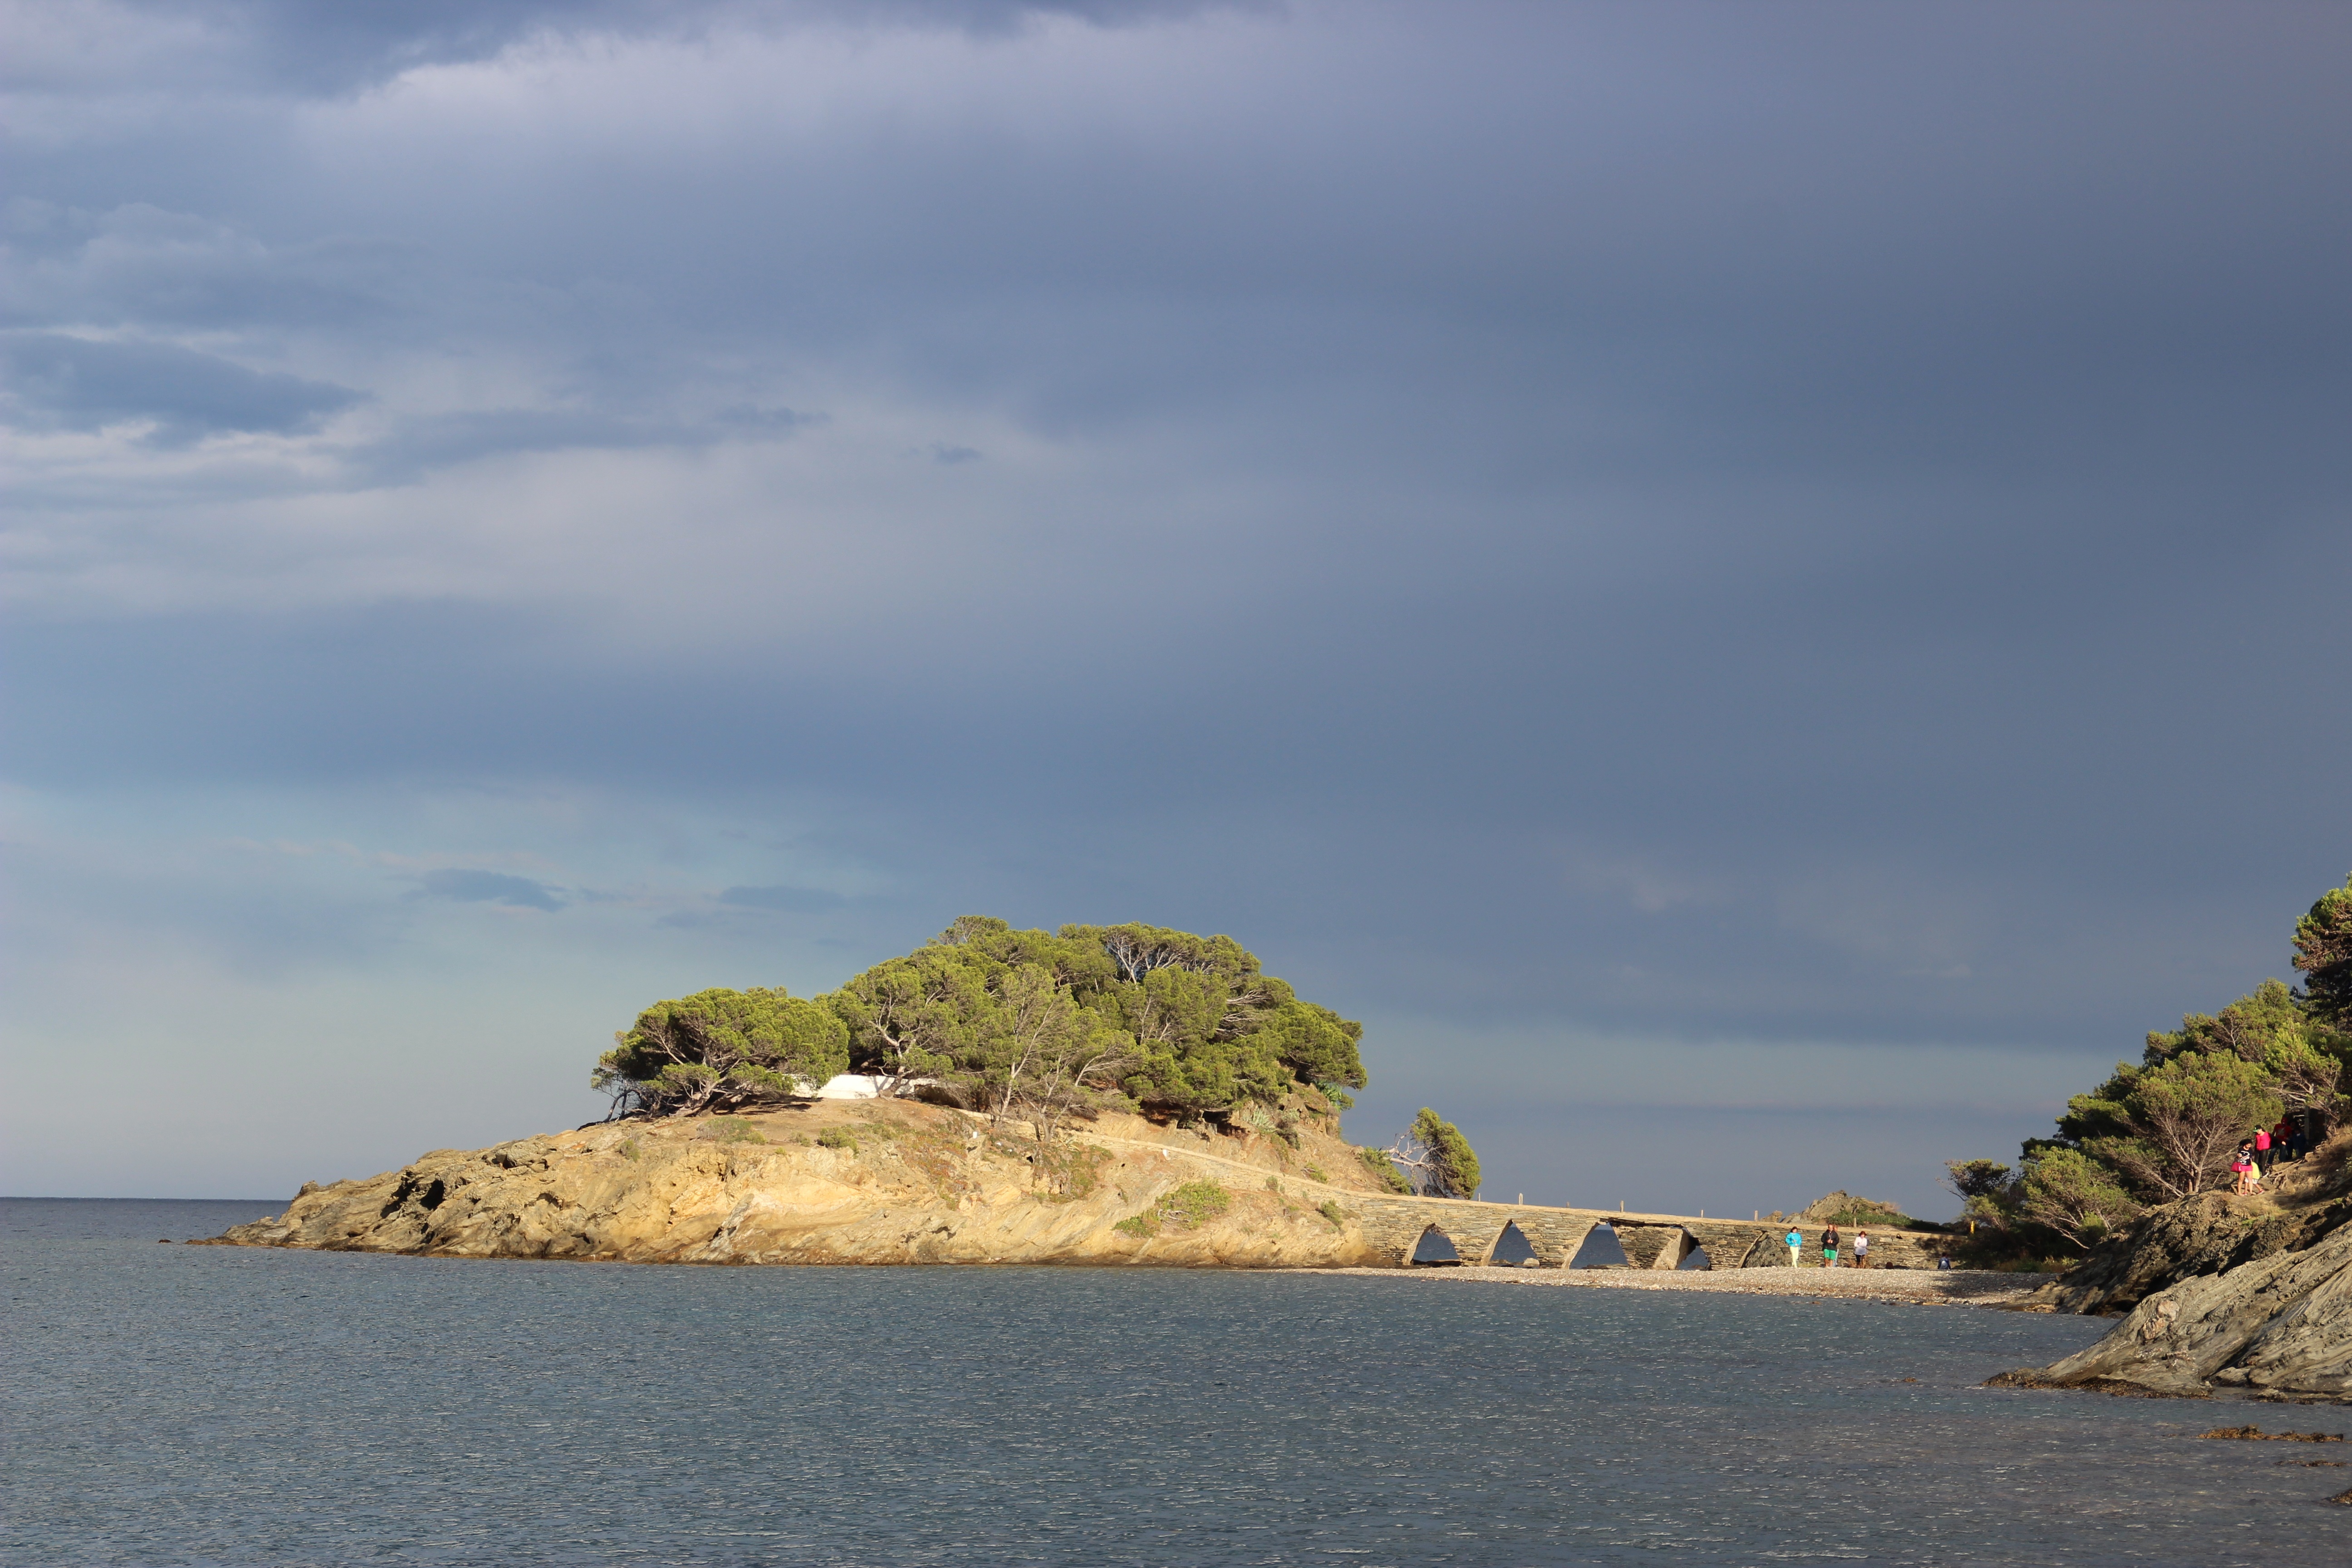
beach, sea, coast, sand, rock, ocean, horizon, cloud, sky, shore, wave, coastal, cliff, cove, mediterranean, seascape, bay, island, rocky, seashore, terrain, body of water, spain, catalonia, spanish, cape, cadaques, islet, landform, costa brava, emporda